List of birds of Pennsylvania

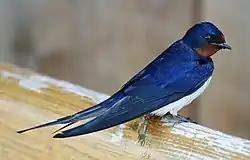
Barn swallow

Tyrant flycatchers are Passerine birds which occur throughout North and South America. They superficially resemble the Old World flycatchers, but are more robust and have stronger bills. They do not have the sophisticated vocal capabilities of the songbirds. Most, but not all, are rather plain. As the name implies, most are insectivorous.